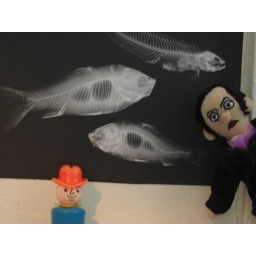
MM in my office with Edgar Allan Poe and a picture of Roentgen's fish X-rays.